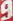
Number: 9